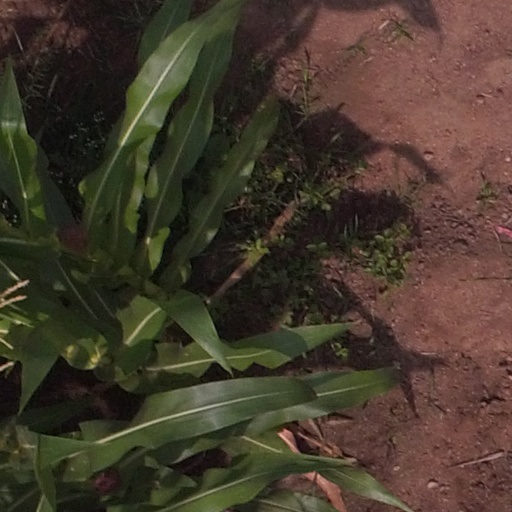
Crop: maize; corn